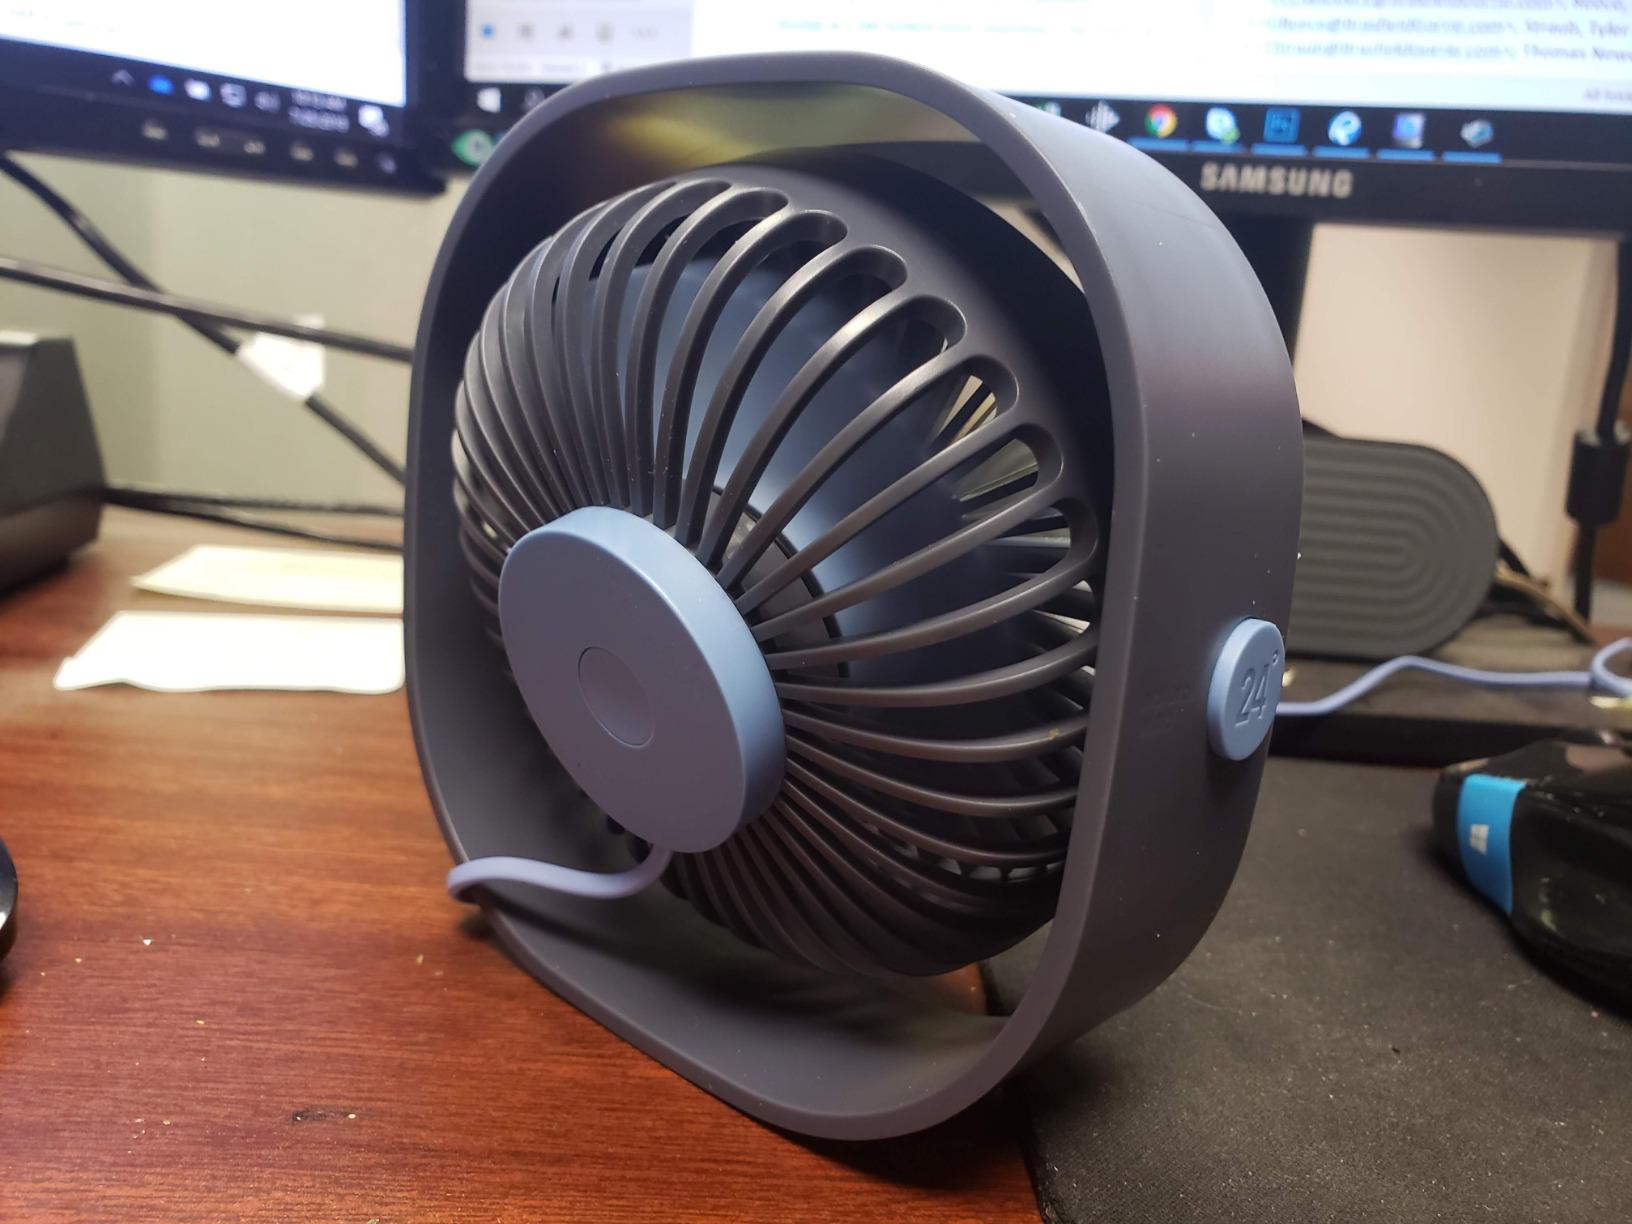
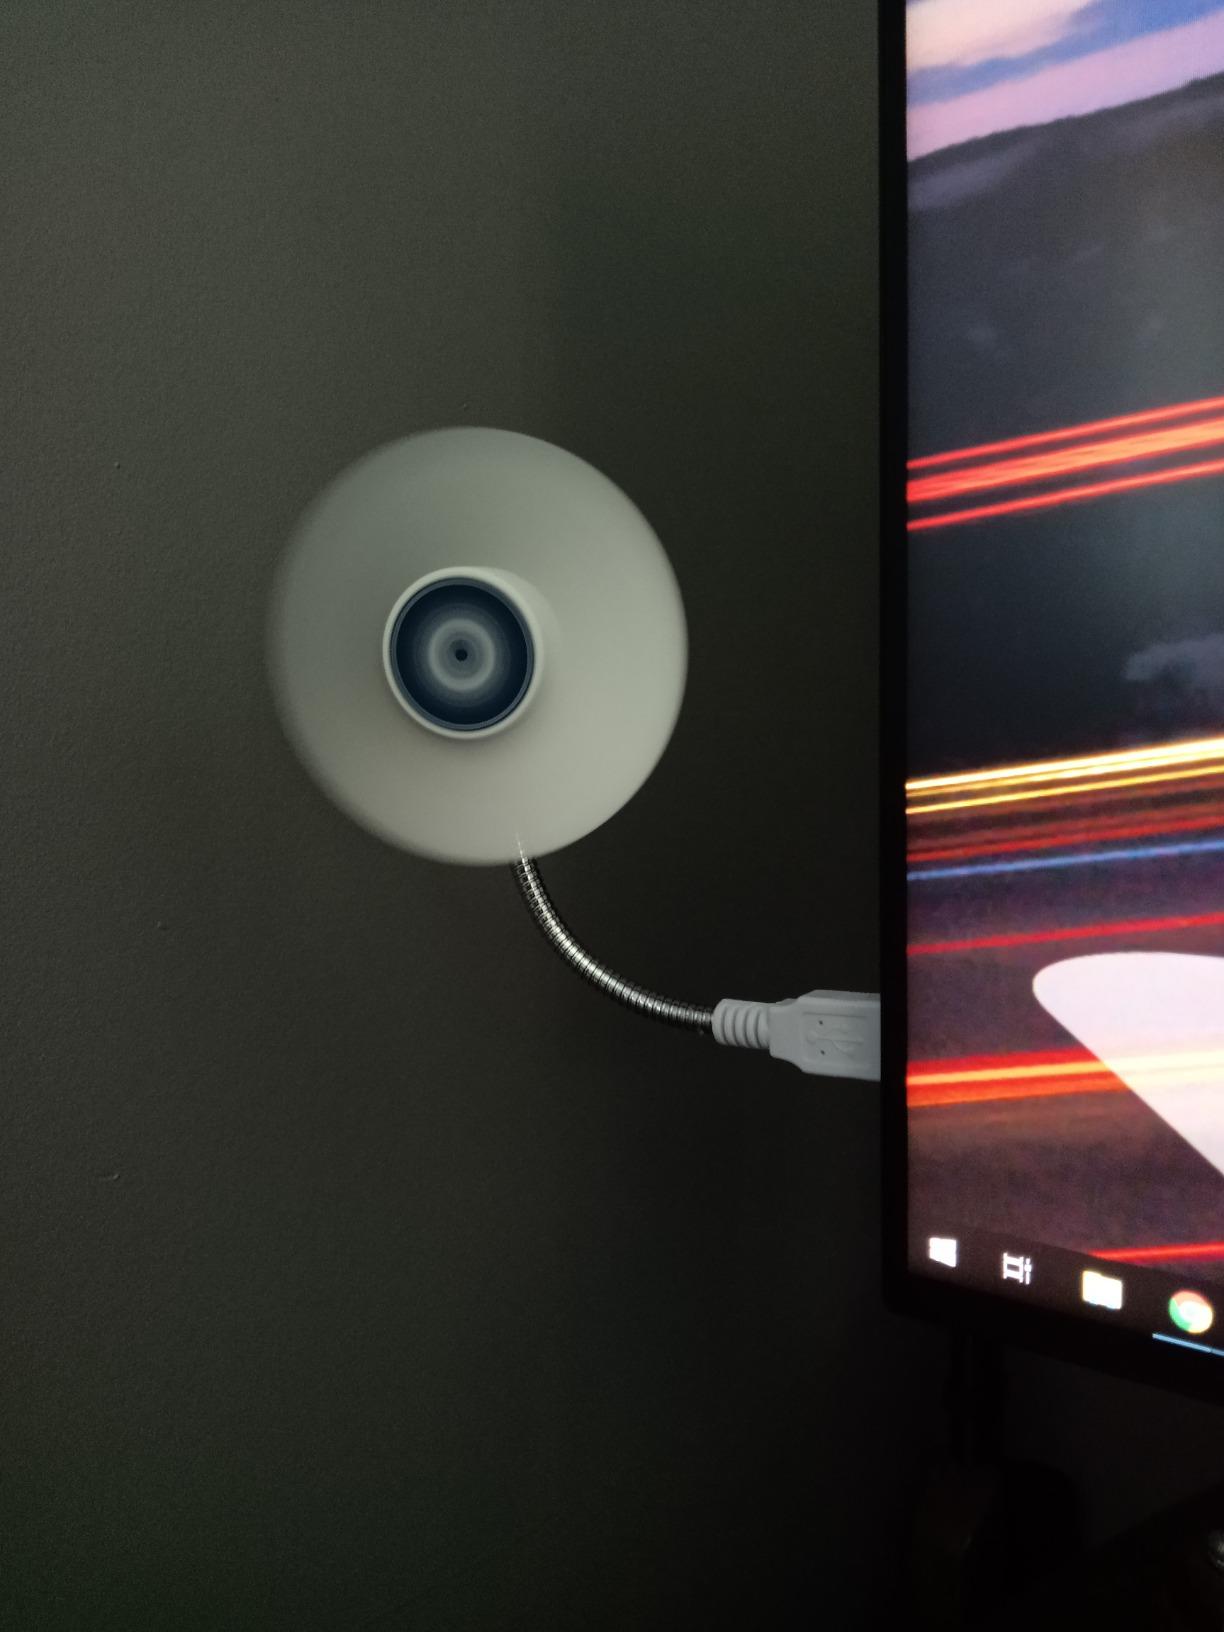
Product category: fan
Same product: no